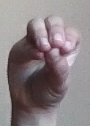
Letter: ha